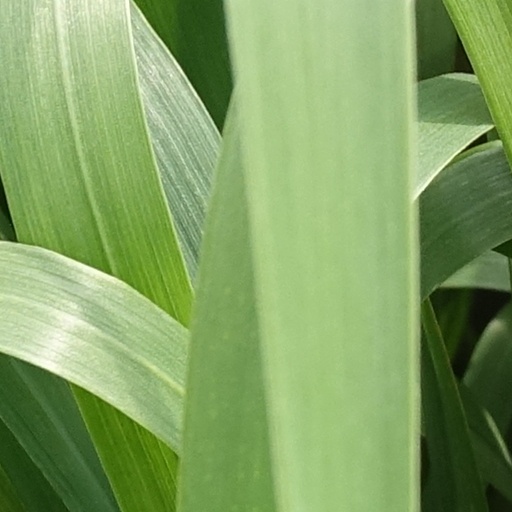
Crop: wheat